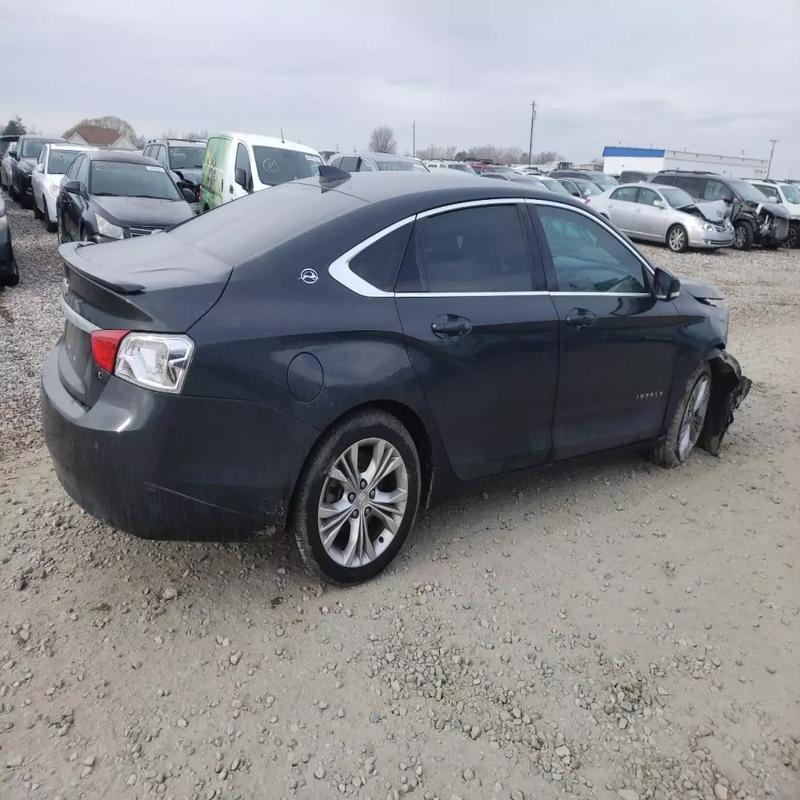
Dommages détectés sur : capot, aile avant droite, porte avant droite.
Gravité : majeur